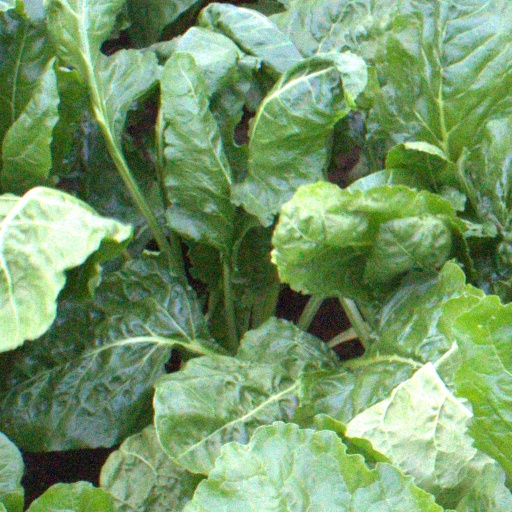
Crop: sugar beet